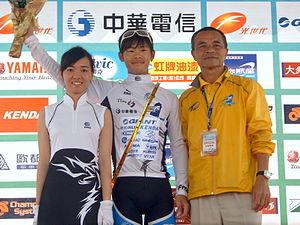
Lai Kuan Hua, né le 23 juillet 1981, est un coureur cycliste taïwanais, professionnel de 2002 à 2010 dans l'équipe Giant Asia Racing.